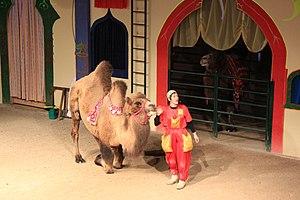
Le Kameltheater Kernhof ou plus exactement Kameltheater Kernhof und Weißer Zoo est un parc animalier privé, situé à Kernhof sur la commune autrichienne de Sankt Aegyd am Neuwalde, en Basse-Autriche. Il regroupe à la fois un petit théâtre donnant un spectacle d'animaux et un « zoo blanc » dont la ménagerie est constituée, entre autres, d'animaux au pelage blanc.